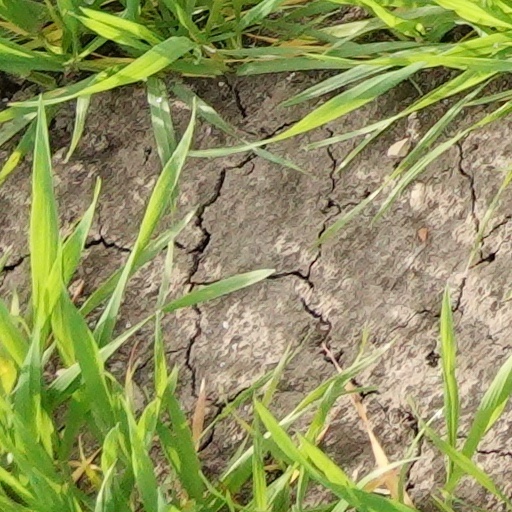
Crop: wheat